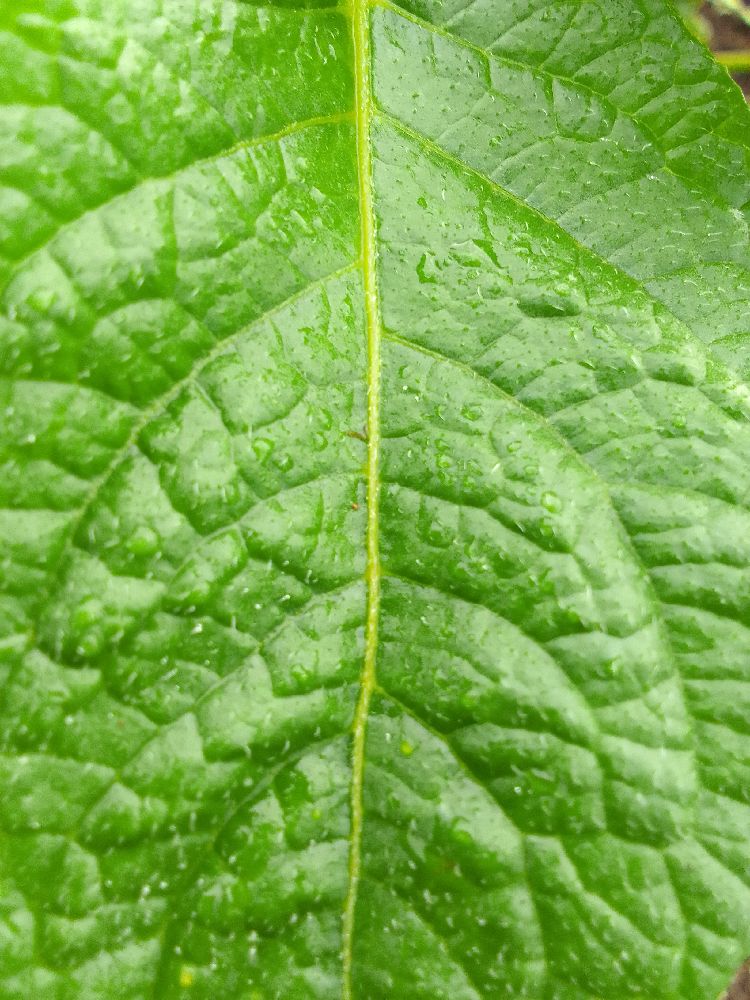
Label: Healthy